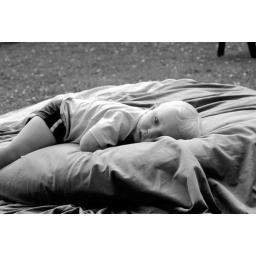
Didn't know whether to post this in colour but I prefer black and white